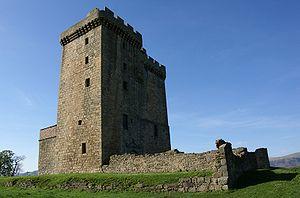
Cette liste recense les principaux châteaux du council area du Clackmannanshire en Écosse.
La tour de Clackmannan, en anglais Clackmannan Tower, est une maison-tour en L de cinq étages située dans le village de Clackmannan, dans le Clackmannanshire en Écosse. Construite au XIVᵉ siècle elle a été agrandie au XVᵉ siècle puis finalement abandonnée en 1791. Confiée à Historic Scotland dans les années 1950, la tour est classée en catégorie A.